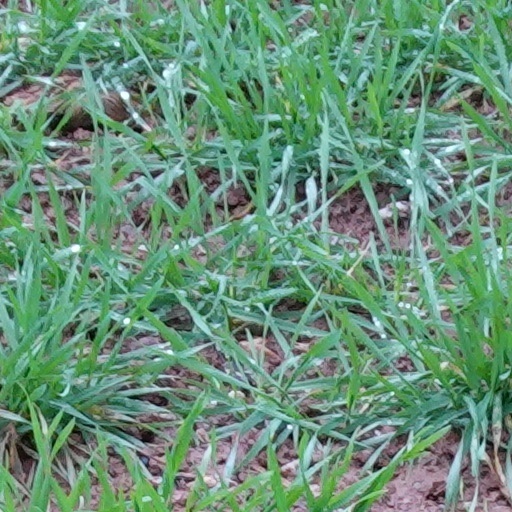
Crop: wheat